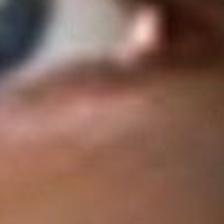
Label: faces